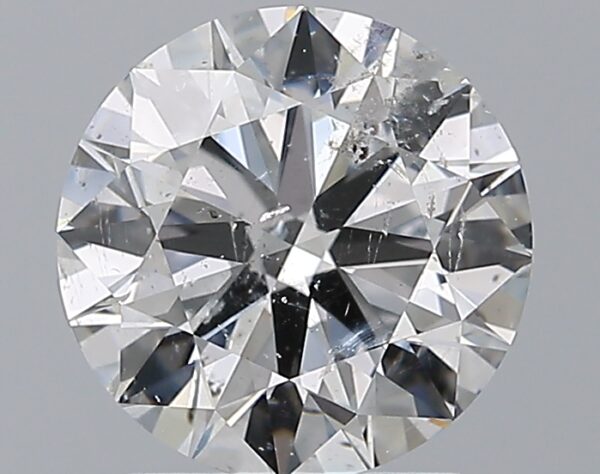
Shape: round
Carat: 2.21
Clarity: SI2
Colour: E
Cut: EX
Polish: EX
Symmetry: EX
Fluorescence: N
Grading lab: IGI
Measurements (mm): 8.33 x 8.3 x 5.06